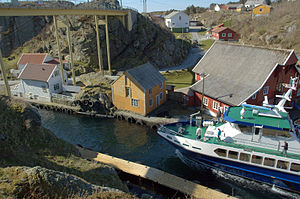
Røvær
Rutebåden til Haugesund.
Røvær er et lille øsamfund vest for Haugesund i Norge med ca. 100 indbyggere. Rutebåden Røværfjord har 6-7 ruter til Haugesund dagligt. Øen er en del af Haugesund kommune.